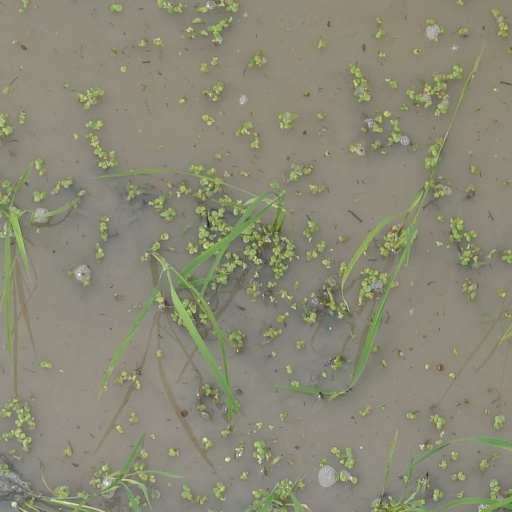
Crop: rice